Ralph Benatzky

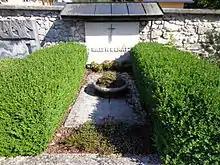
Ralph Benatzky's grave in St. Wolfgang im Salzkammergut

Benatzky is often mistakenly referred to as Jewish due to an error published in a book of Jewish musicians during World War II. Benatzky himself was not Jewish, but he was twice married to Jewish women: Josma Selim, a singer ("Hedwig Josma Fischer"; born 1884 in Vienna; died 1929 in Berlin) and Melanie "Mela" Hoffmann, a dancer.